List of Women's PGA Championship champions

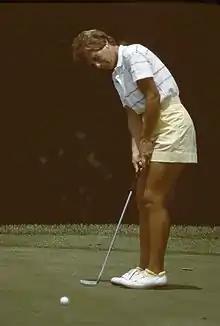
Patty Sheehan was a three-time champion of the event in 1983, 1984 and 1993.

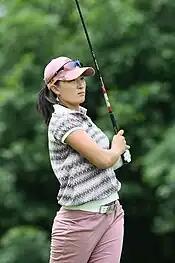
Se Ri Pak is a three-time winner of the event in 1998, 2002 and 2006. She is one of eleven champions to win wire-to-wire with her victory in 1998.

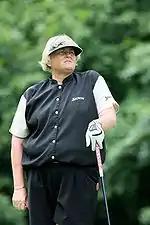
Laura Davies is a two-time champion of the event in 1994 and 1996.

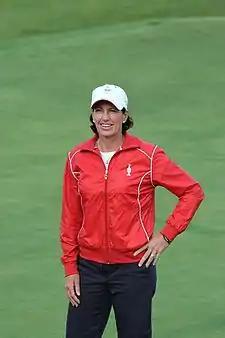
Juli Inkster is only one of four golfers to win repeat titles at the event in 1999 and 2000.

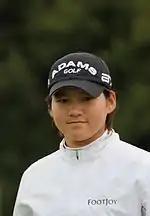
Yani Tseng is the co-holder of the record for most shots under par, and is the champion of this event in 2008 and 2011. She is one of eleven champions to win wire-to-wire with her victory in 2011.

This table lists the golfers who have won more than one LPGA Championship. Champions who won in consecutive years are indicated by the years with "italics*".